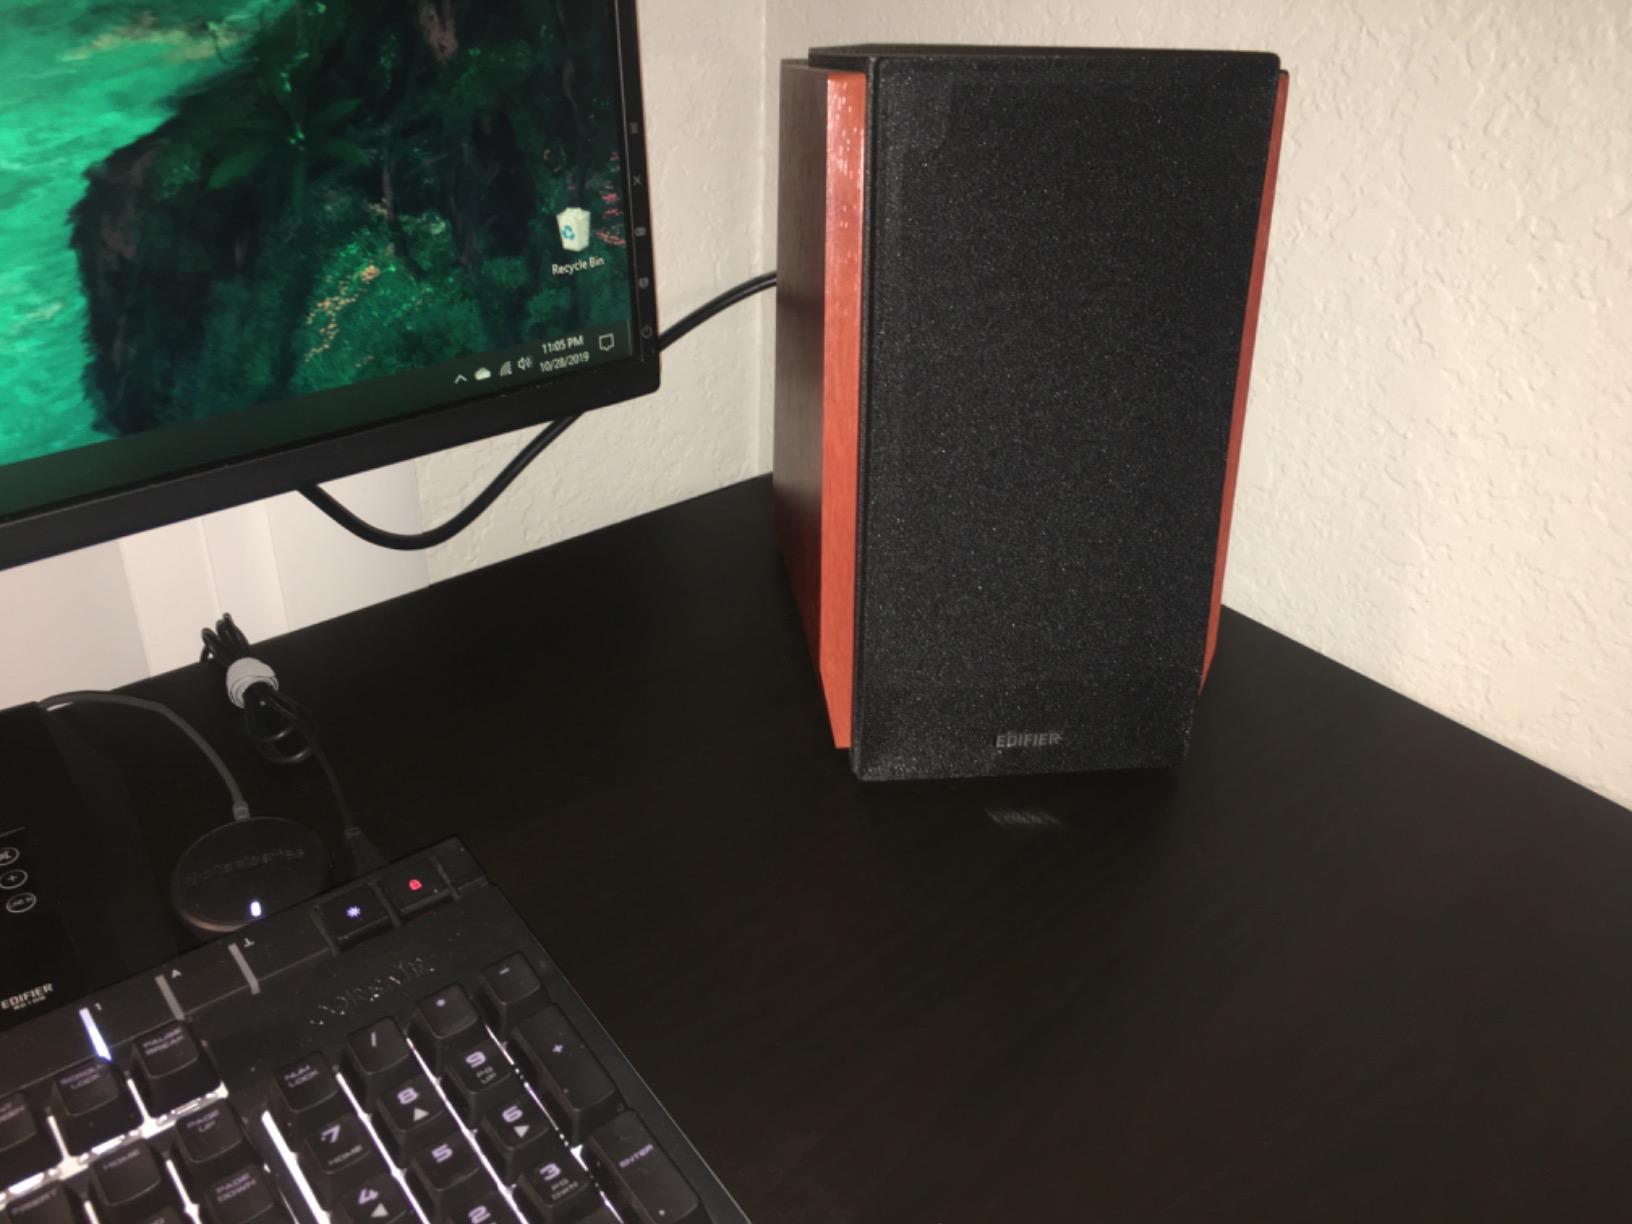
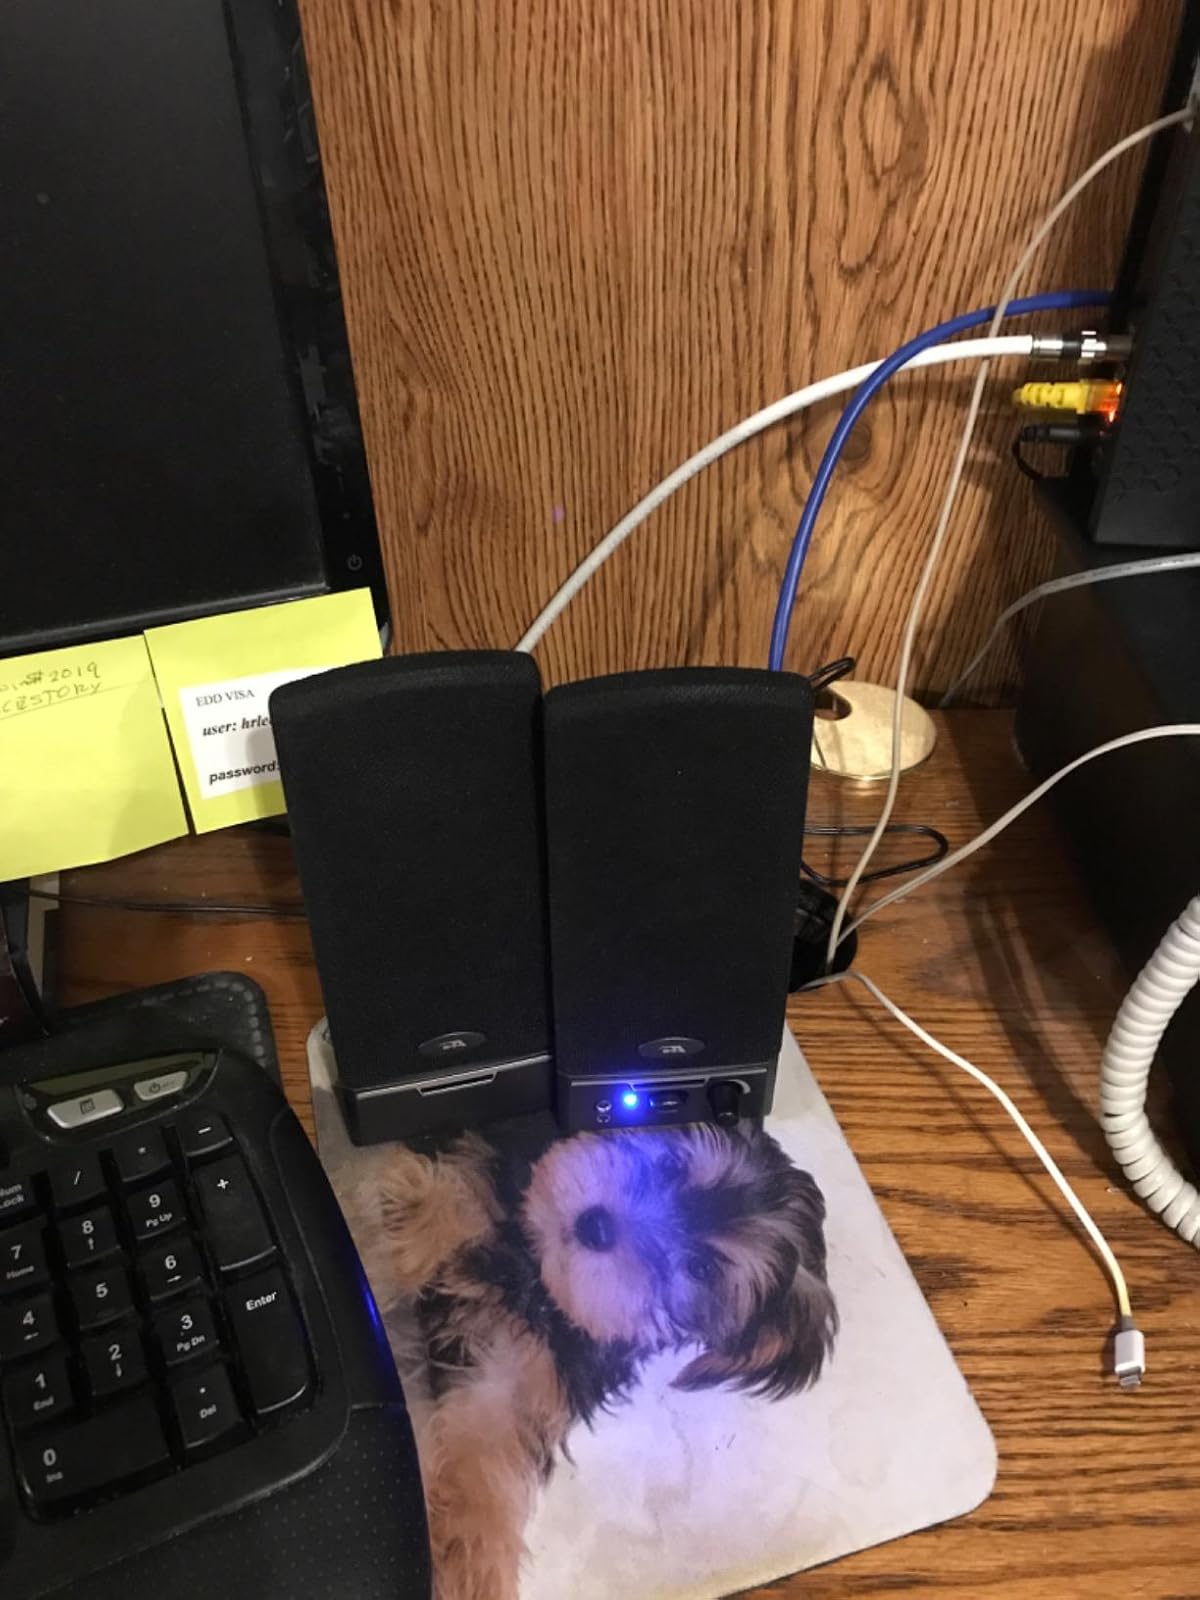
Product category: speaker
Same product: no